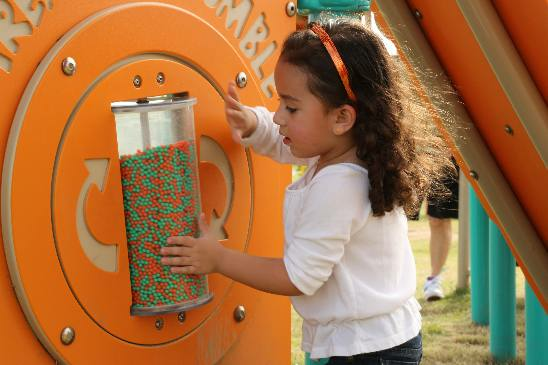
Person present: Yes